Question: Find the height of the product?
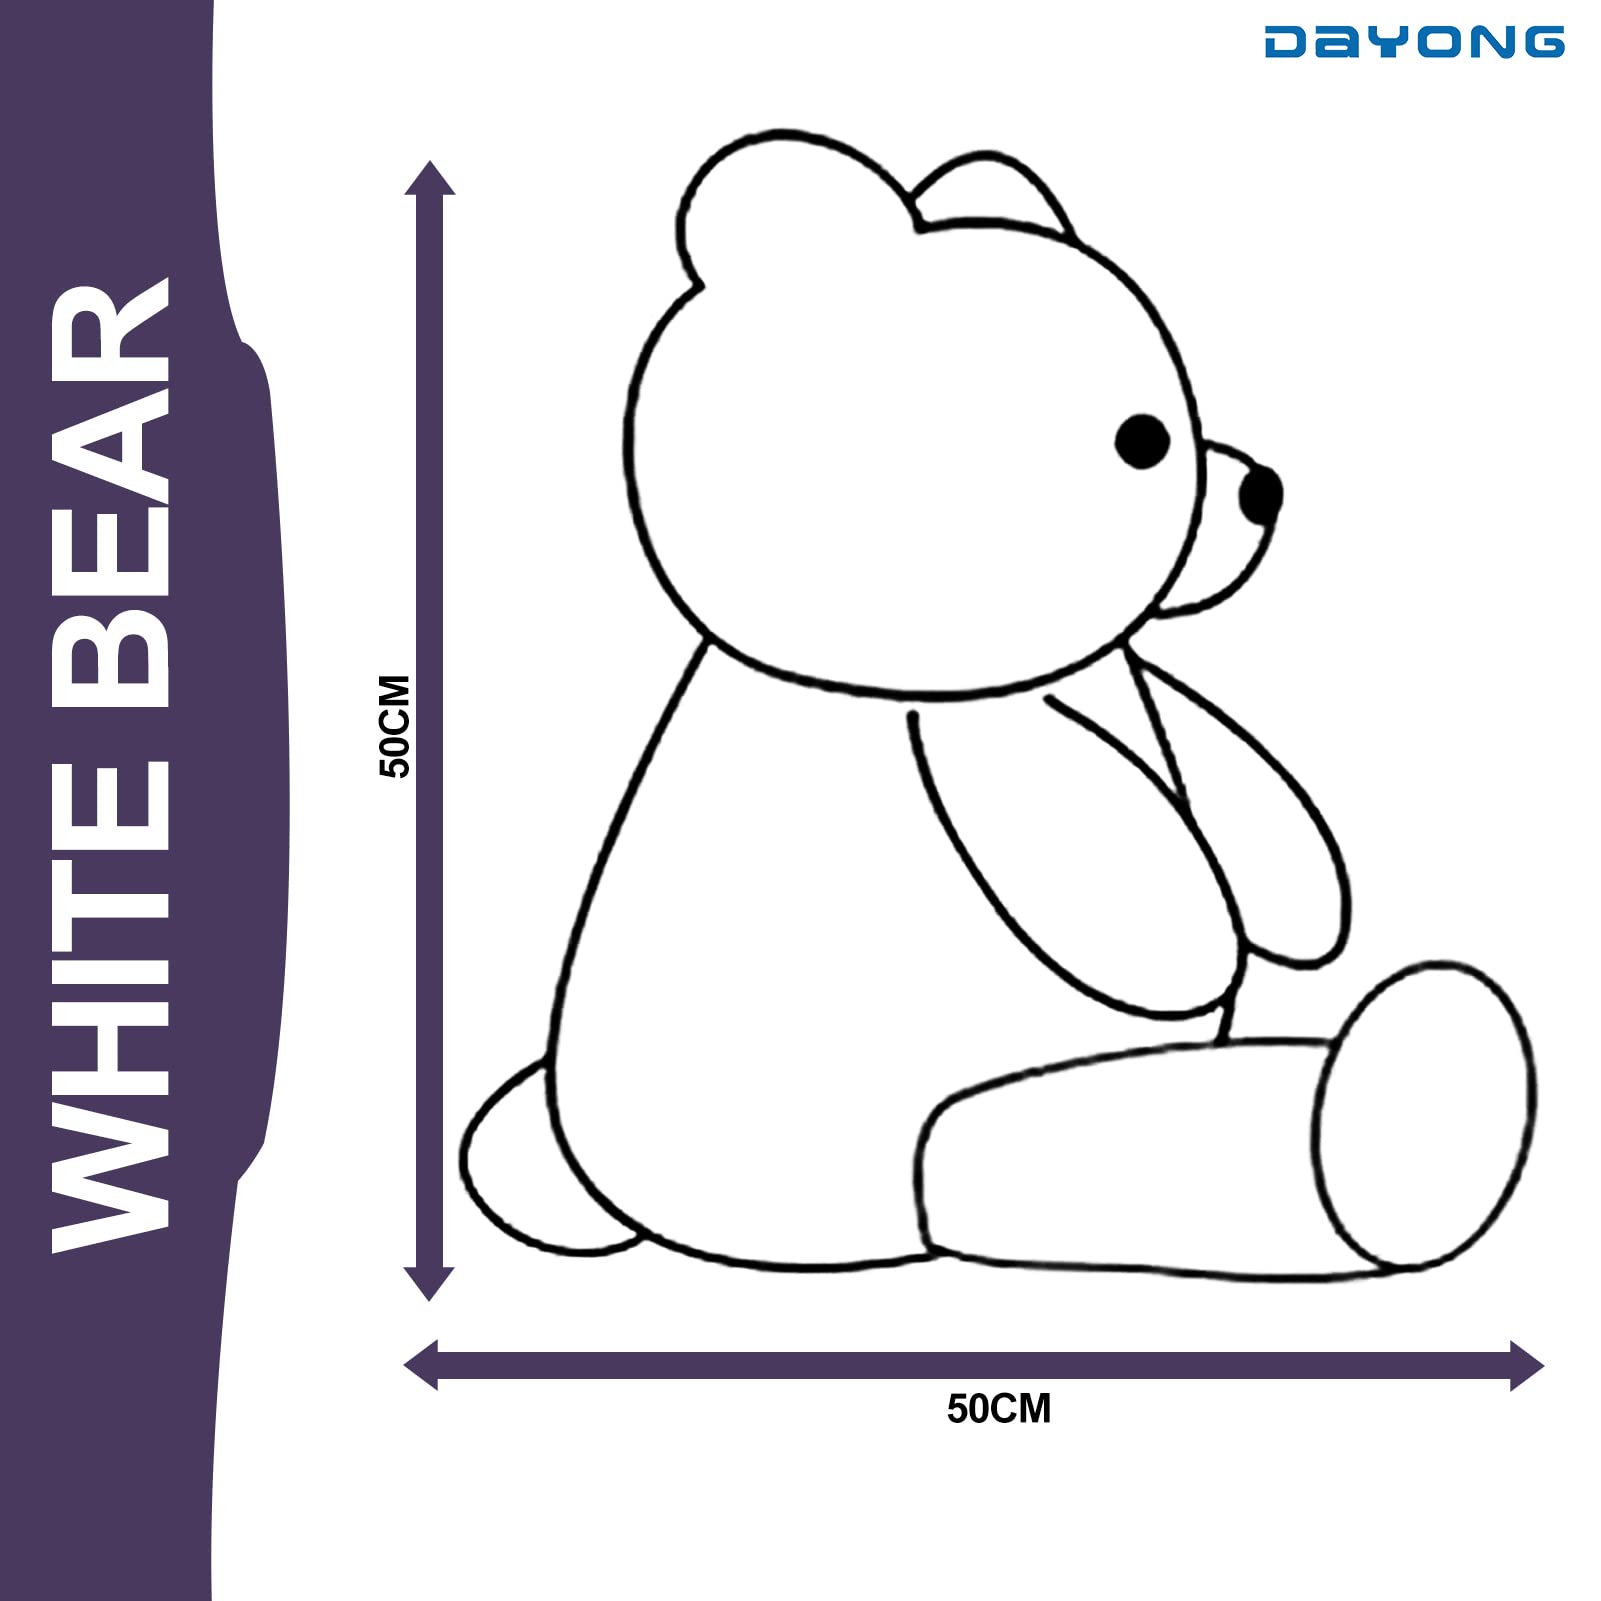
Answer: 50.0 centimetre